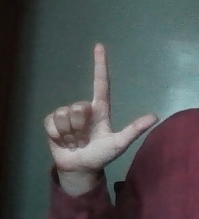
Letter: laam